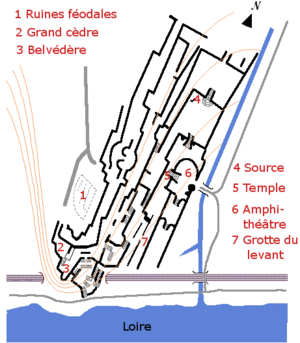
Plan d'implantation des Folies Siffait
Les Folies Siffait sont un parc aménagé entre 1816 et 1830 dans le domaine de la Gérardière, au Cellier, près de Nantes, par Maximilien Siffait, architecte amateur, et par la suite par son fils Oswald, botaniste.